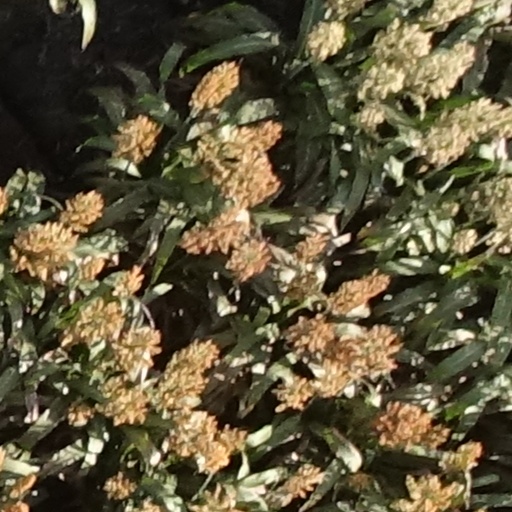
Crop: sorghum